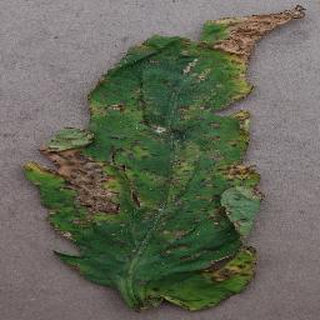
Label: tomato_bacterial_spot